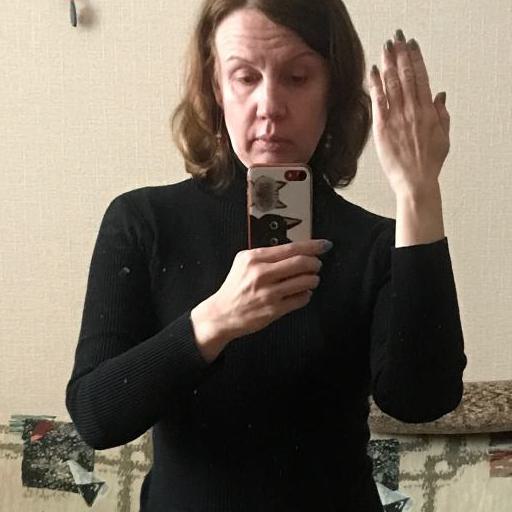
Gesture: no_gesture